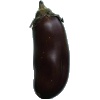
Label: Eggplant 1